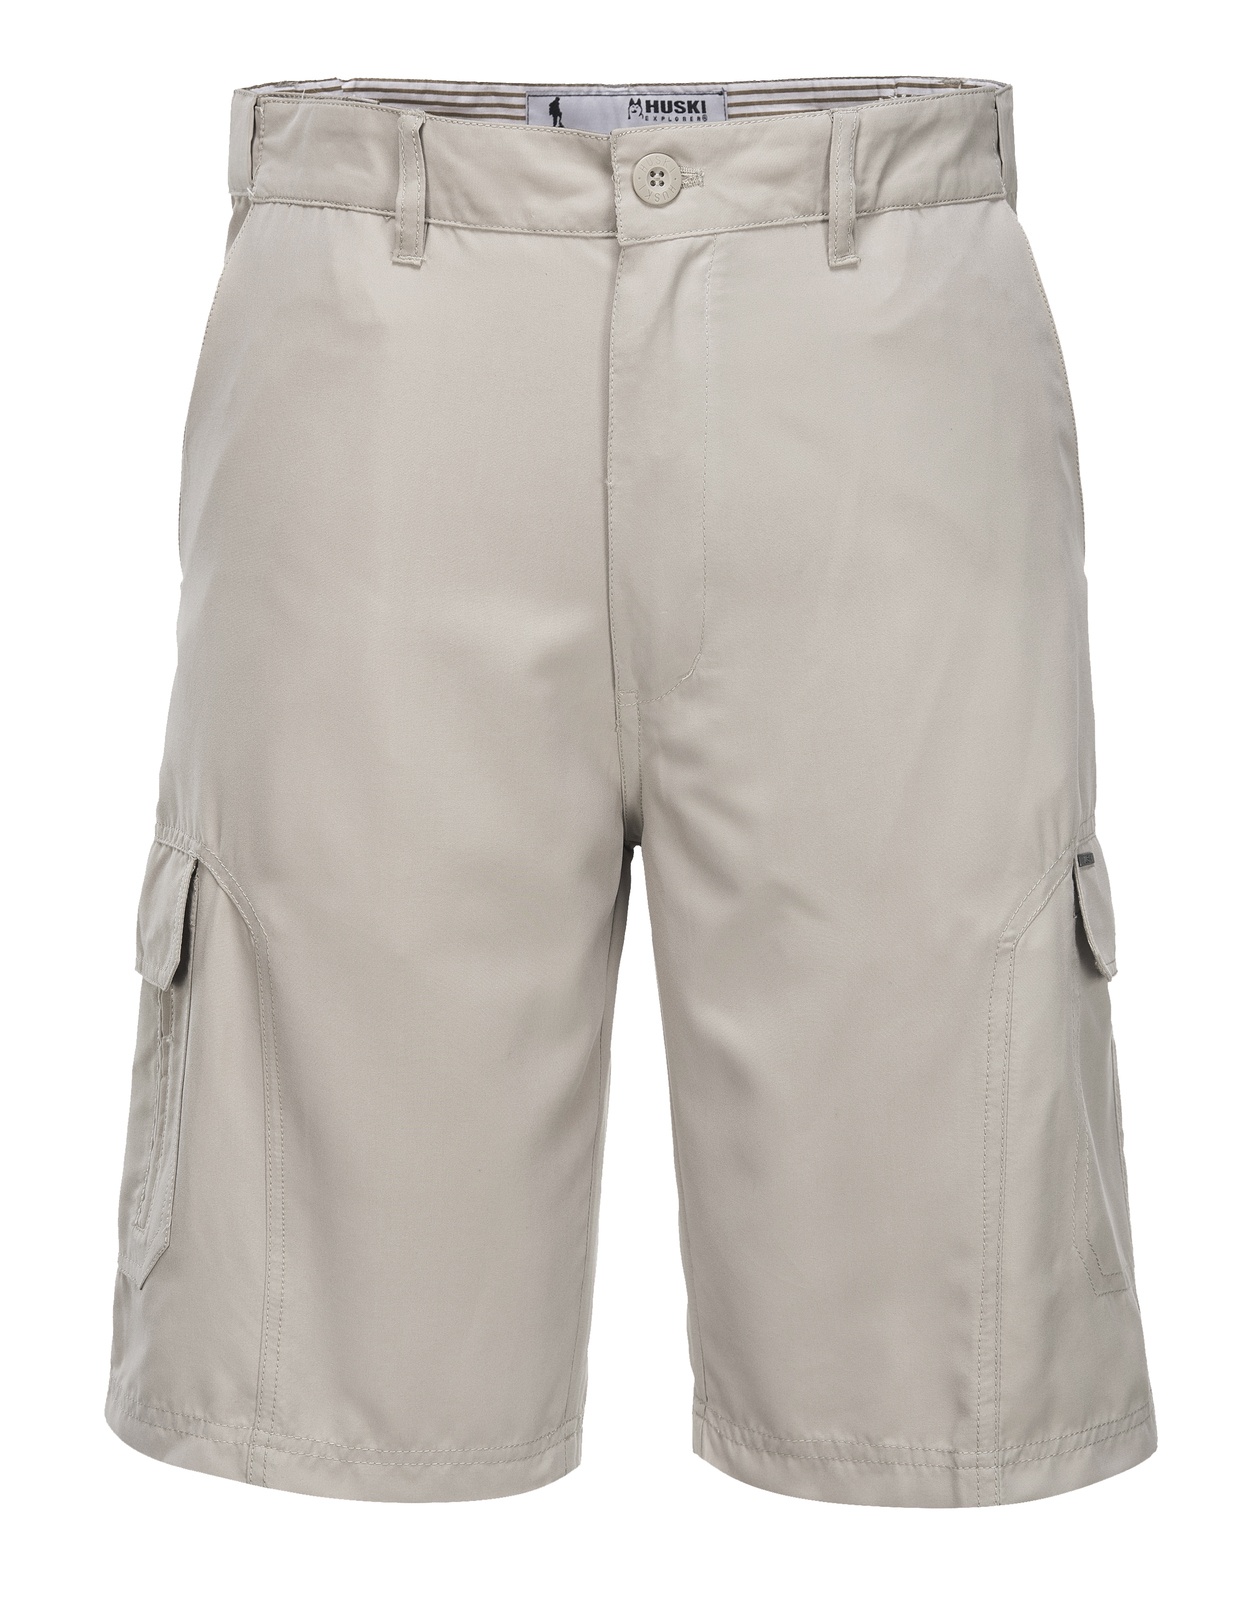
HUSKI Cargo Shorts Mens Cascade Microfibre Flexi Fit Short Army Military 515206 - Bone - 4XL (112cm Waist)
Sensational polyester microfibre shorts with flexi fit waistband and multiple pockets. Easy care, lightweight and quick dry. Features and Specifications: Internal elastic waistband Elasticized comfort smooth finish Microfibre Multiple pockets (including generous cargo pockets) Soft hand feel Easy Care Quick dry Protects from the sun Slightly below the knee fit.
Brand: Next Deals AU
Category: Apparel & Accessories > Clothing > Shorts > Cargo Shorts